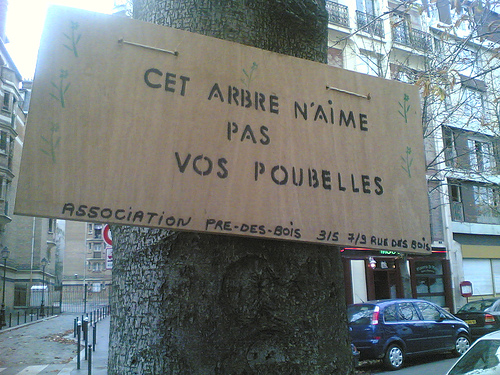
user: Given an image and a question. Answer the question in a short answer. Question: Name the material used to make this board in this picture? Short Answer:
assistant: cardboard